Qutb Shahi architecture

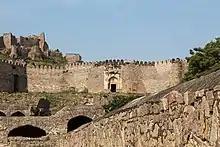
Golconda Fort

Golconda mosques generally have two minarets, flanking the mosque facade. Two, smaller minarets are provided at the rear in some mosques. However, the rear minarets are uncommon.